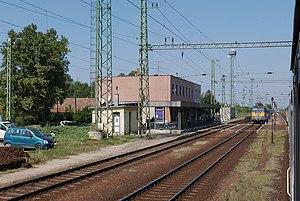
Boba est un village de Hongrie, situé dans le département de Vas. Lors du recensement de 2001, il y avait 846 habitants.